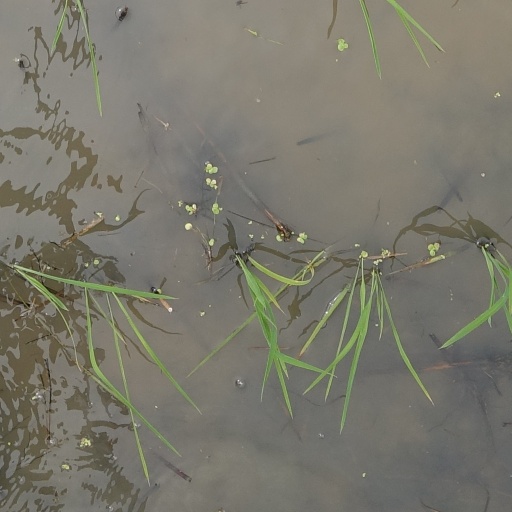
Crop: rice